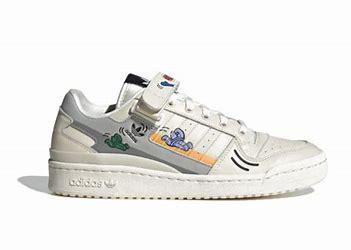
Brand: adidas
Model: Forum Skate